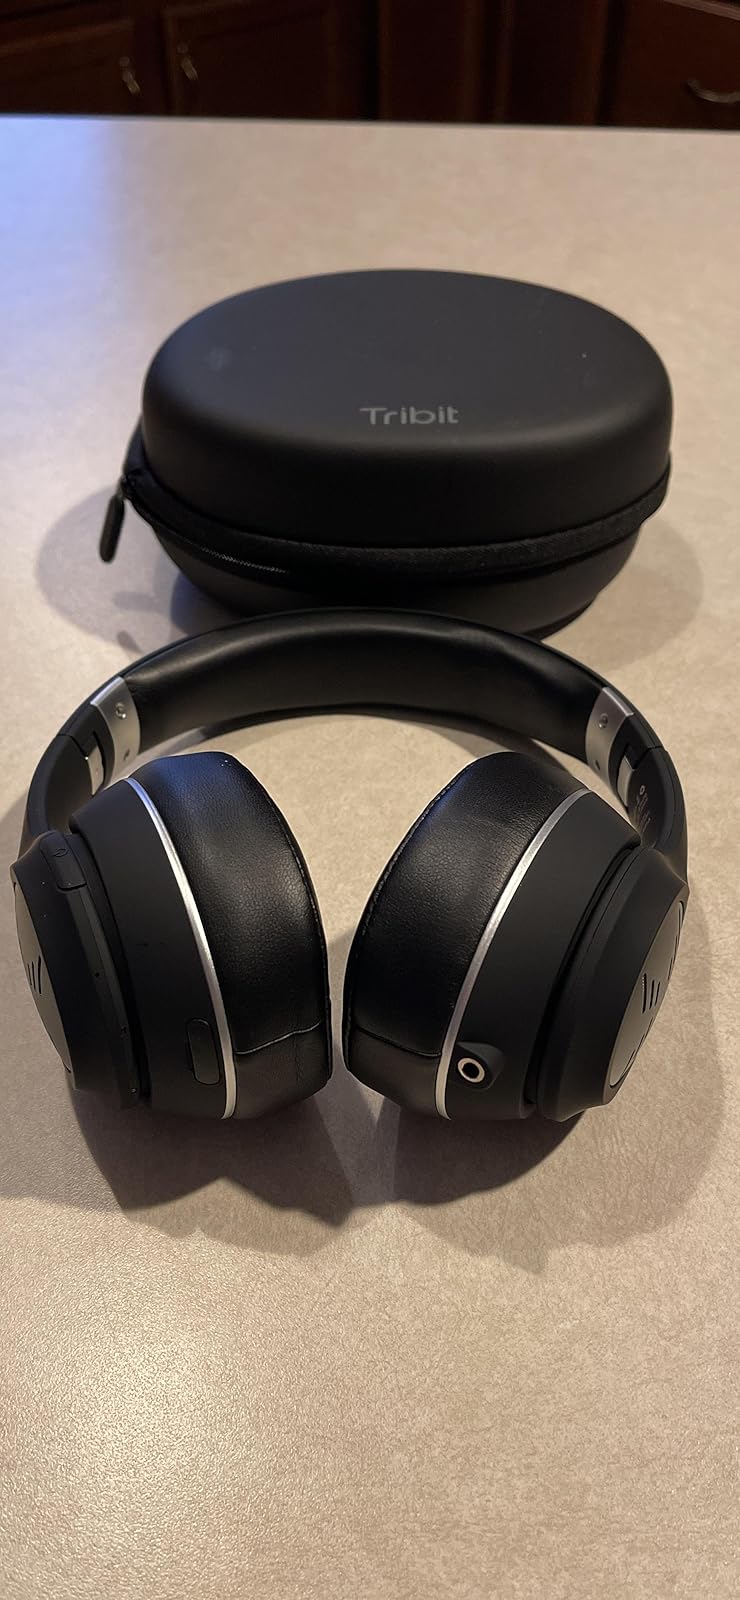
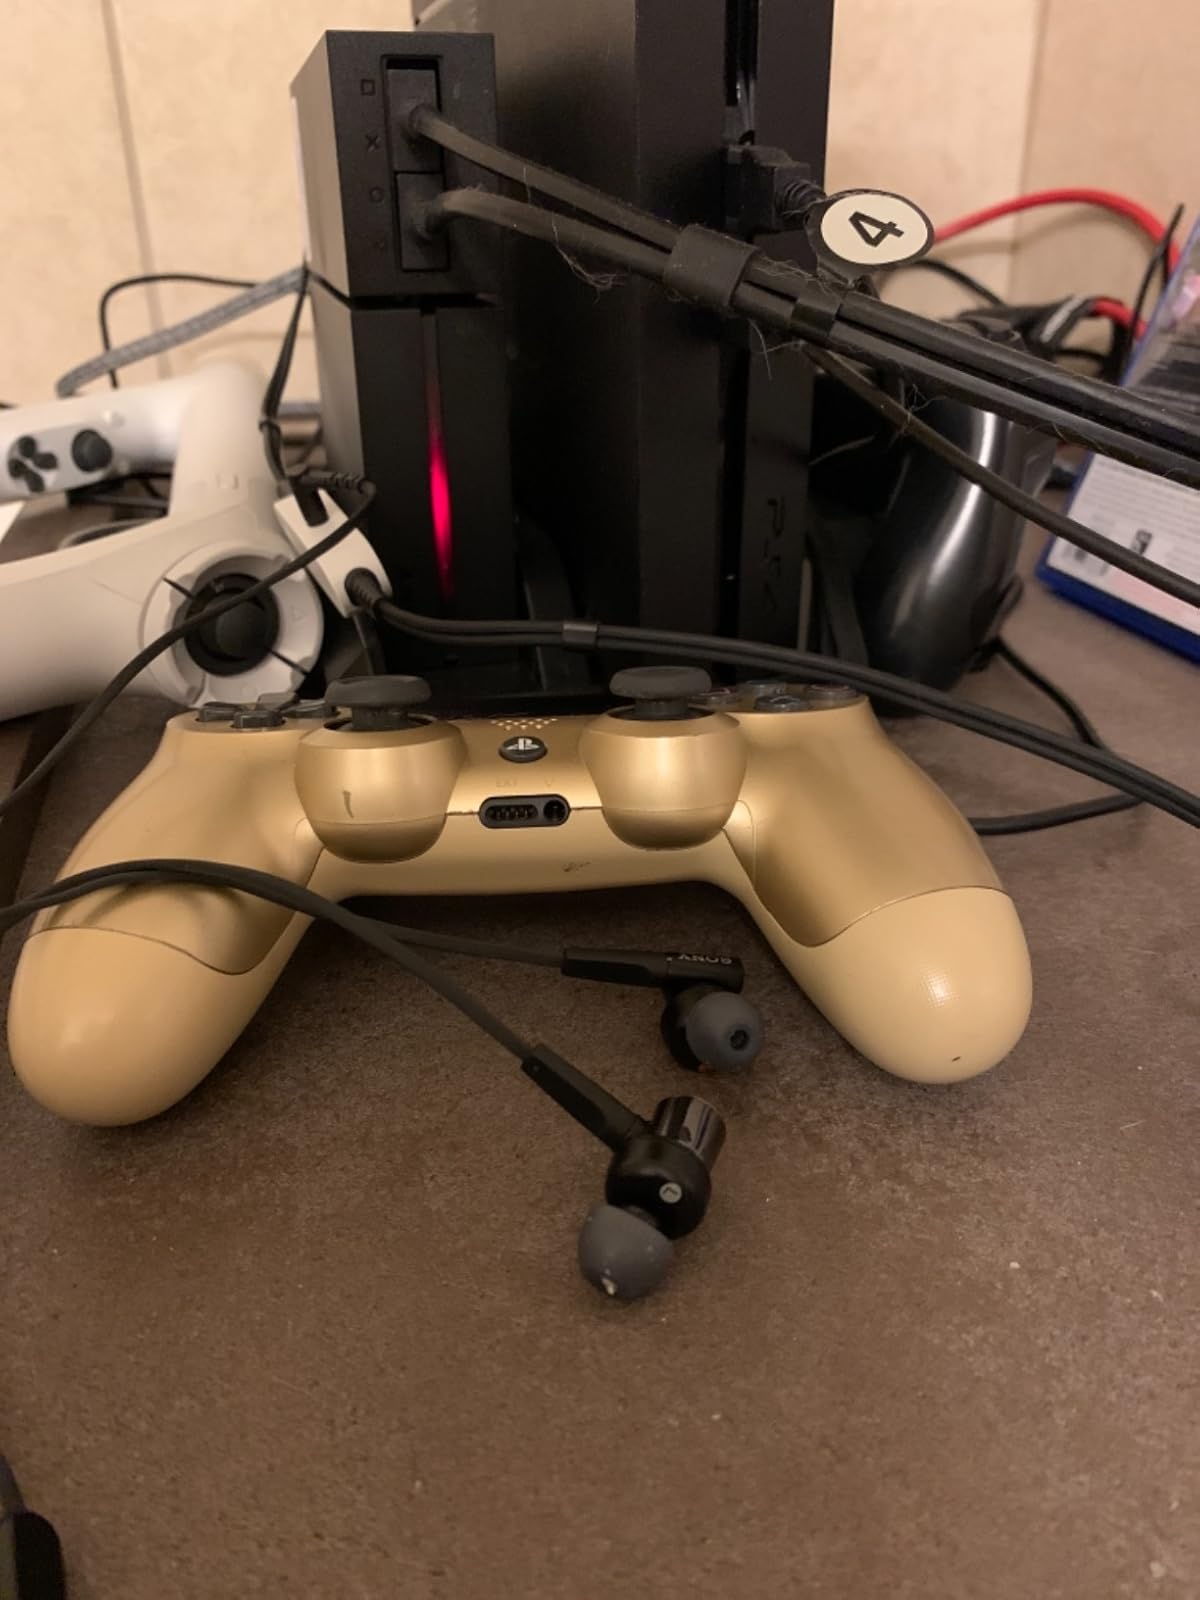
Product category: headphones
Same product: no